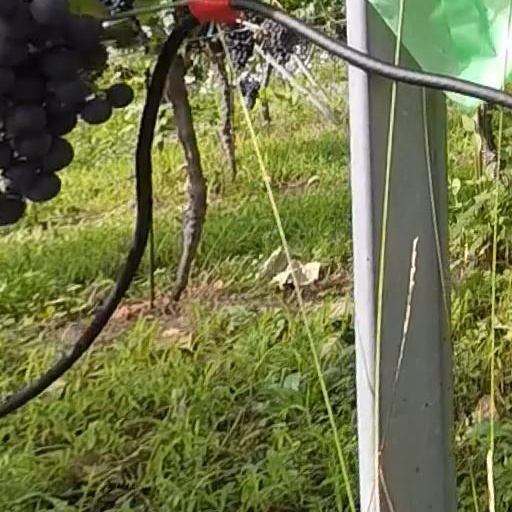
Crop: grape